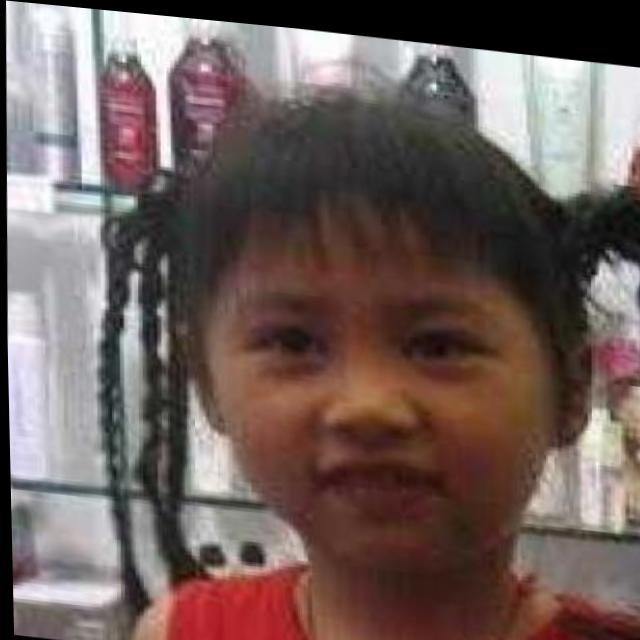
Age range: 0-12